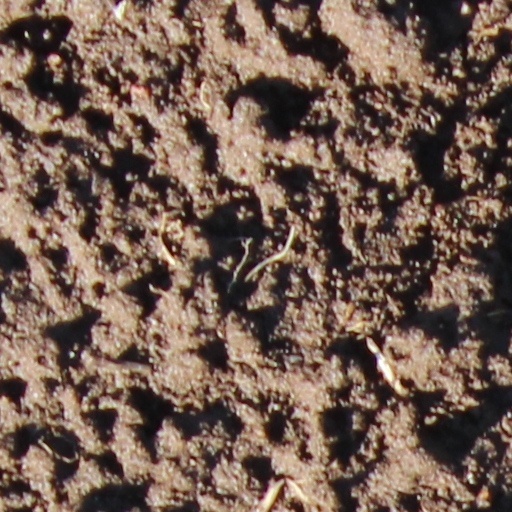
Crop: wheat